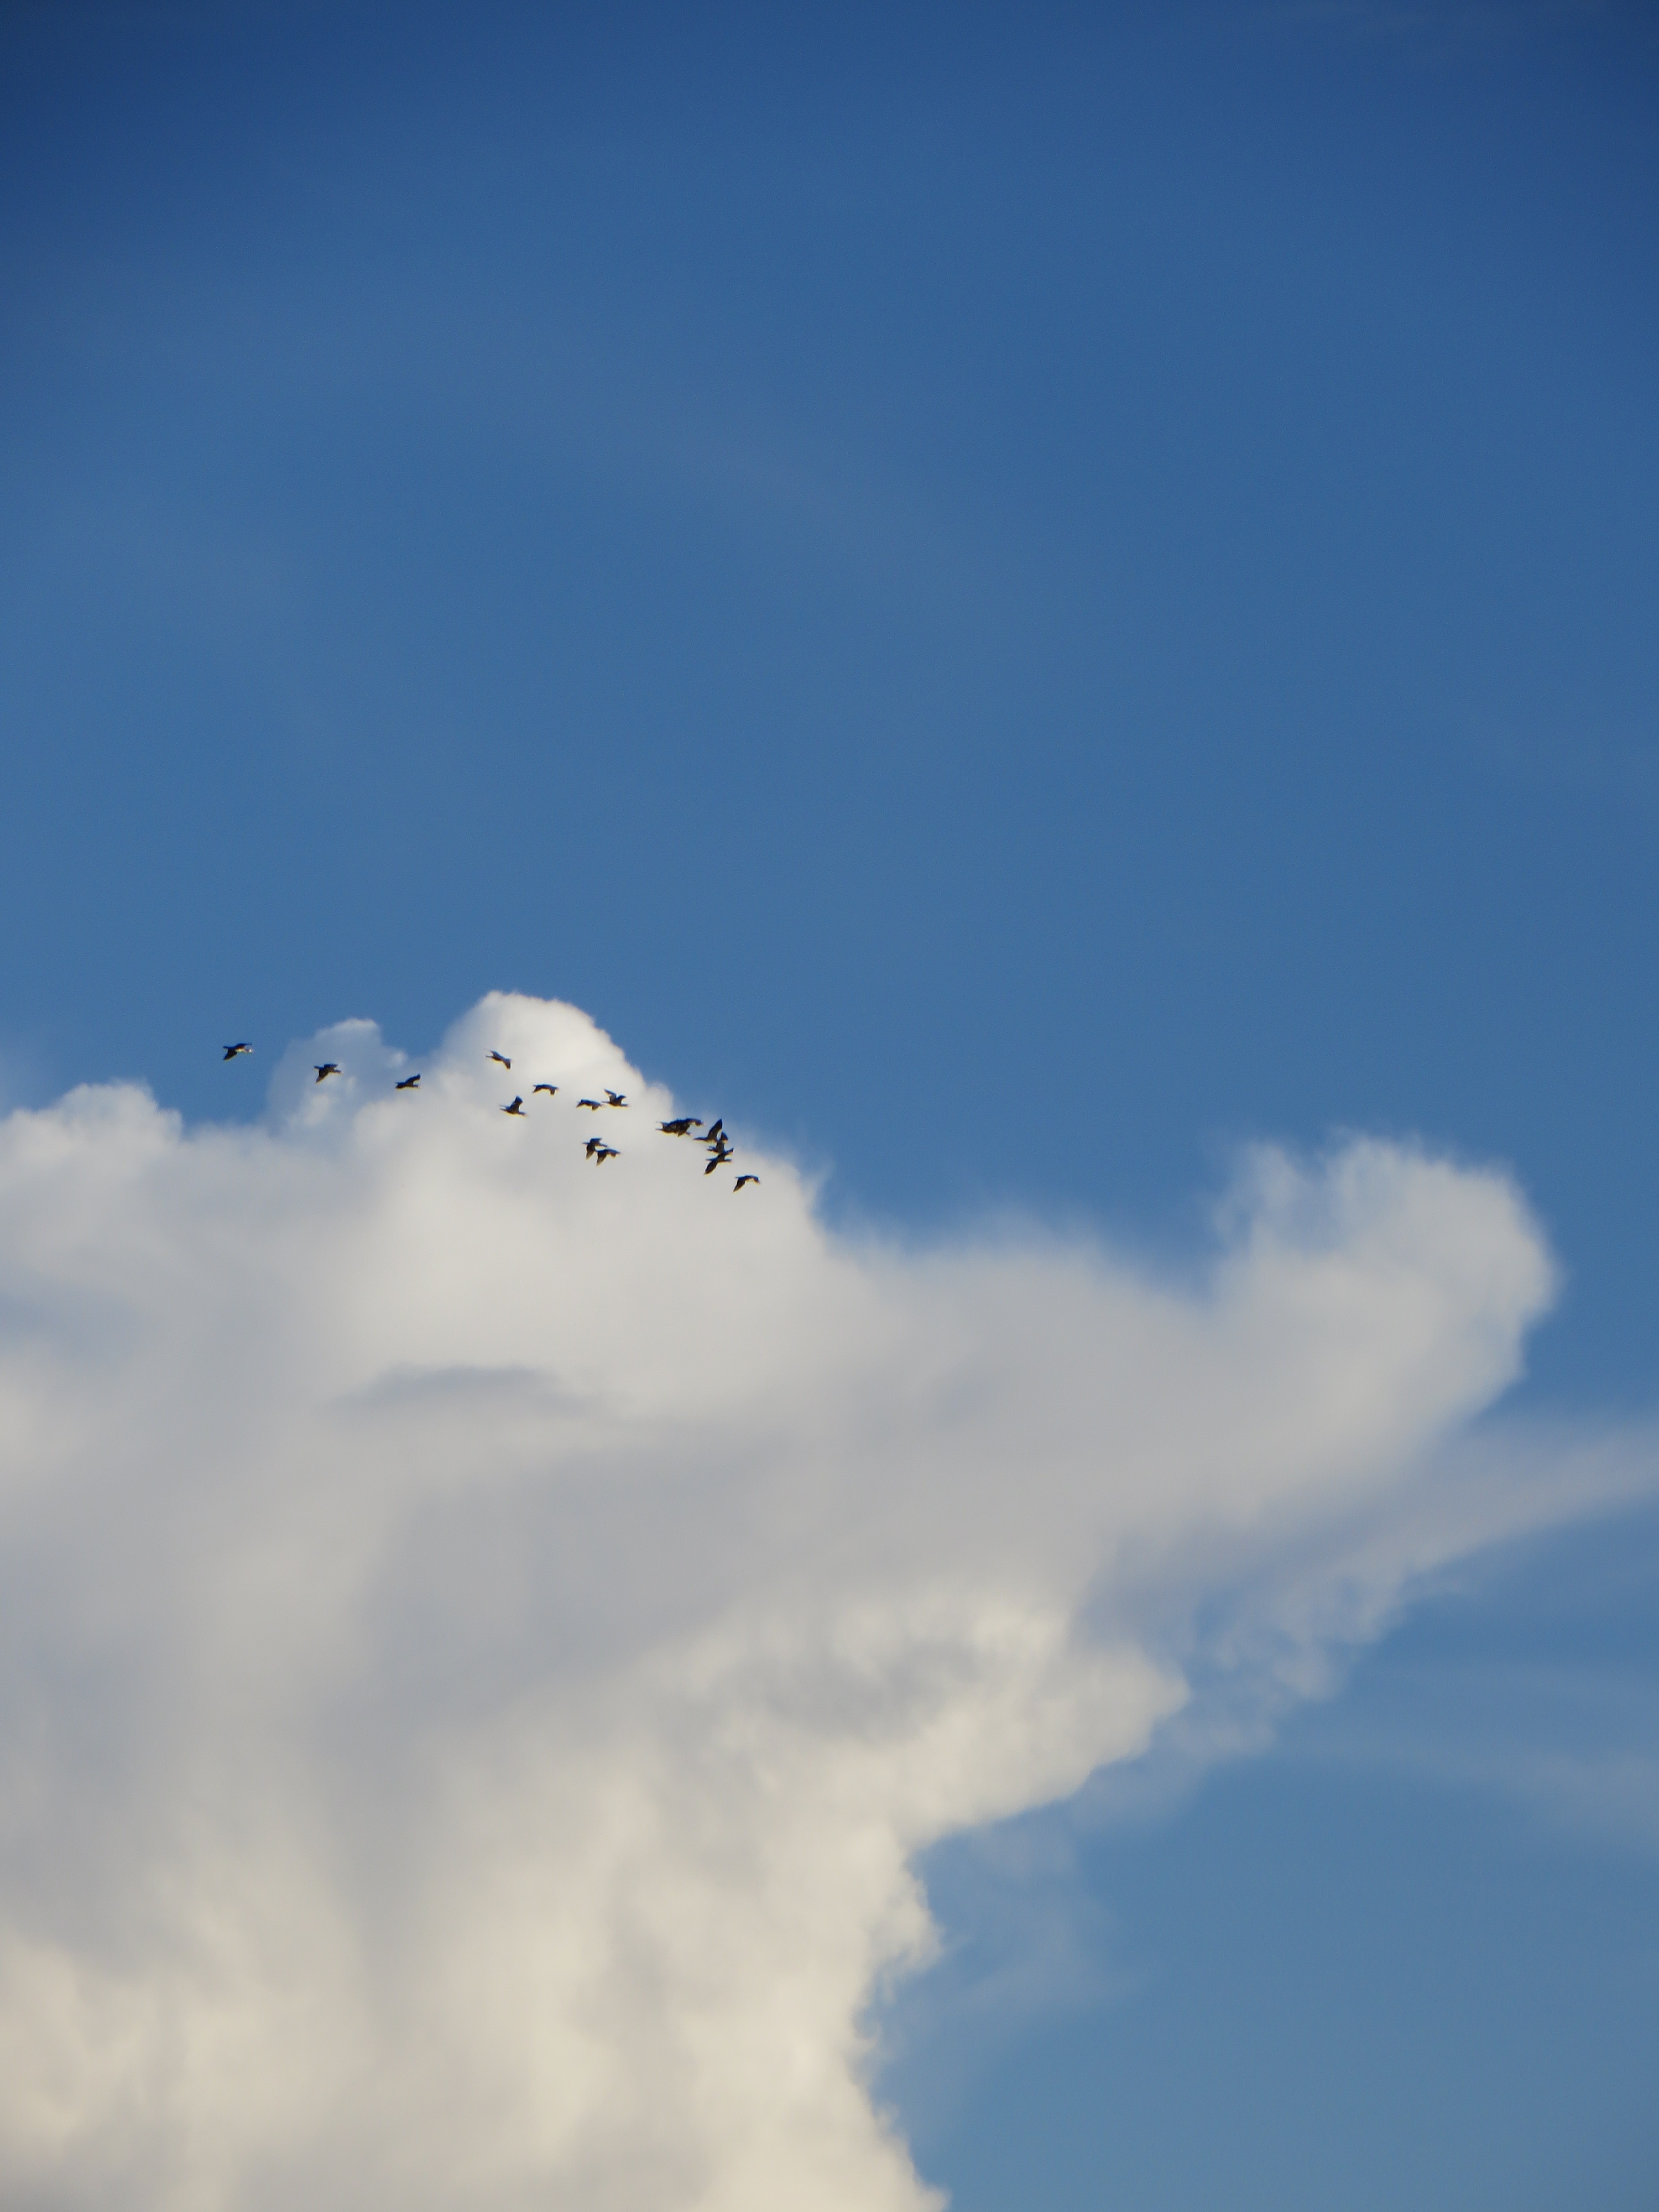
nature, wing, cloud, sky, summer, airplane, aircraft, flight, cumulus, blue, birds, himmel, meteorological phenomenon, atmosphere of earth